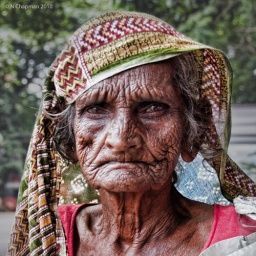
Met this Tamil lady outside the elephant orphanage in Sri Lanka. What a face